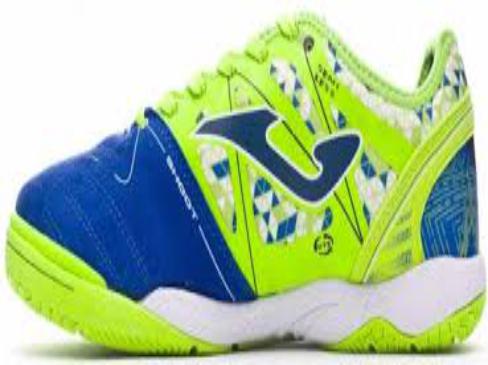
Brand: Joma-1
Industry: Clothes